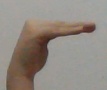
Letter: haa